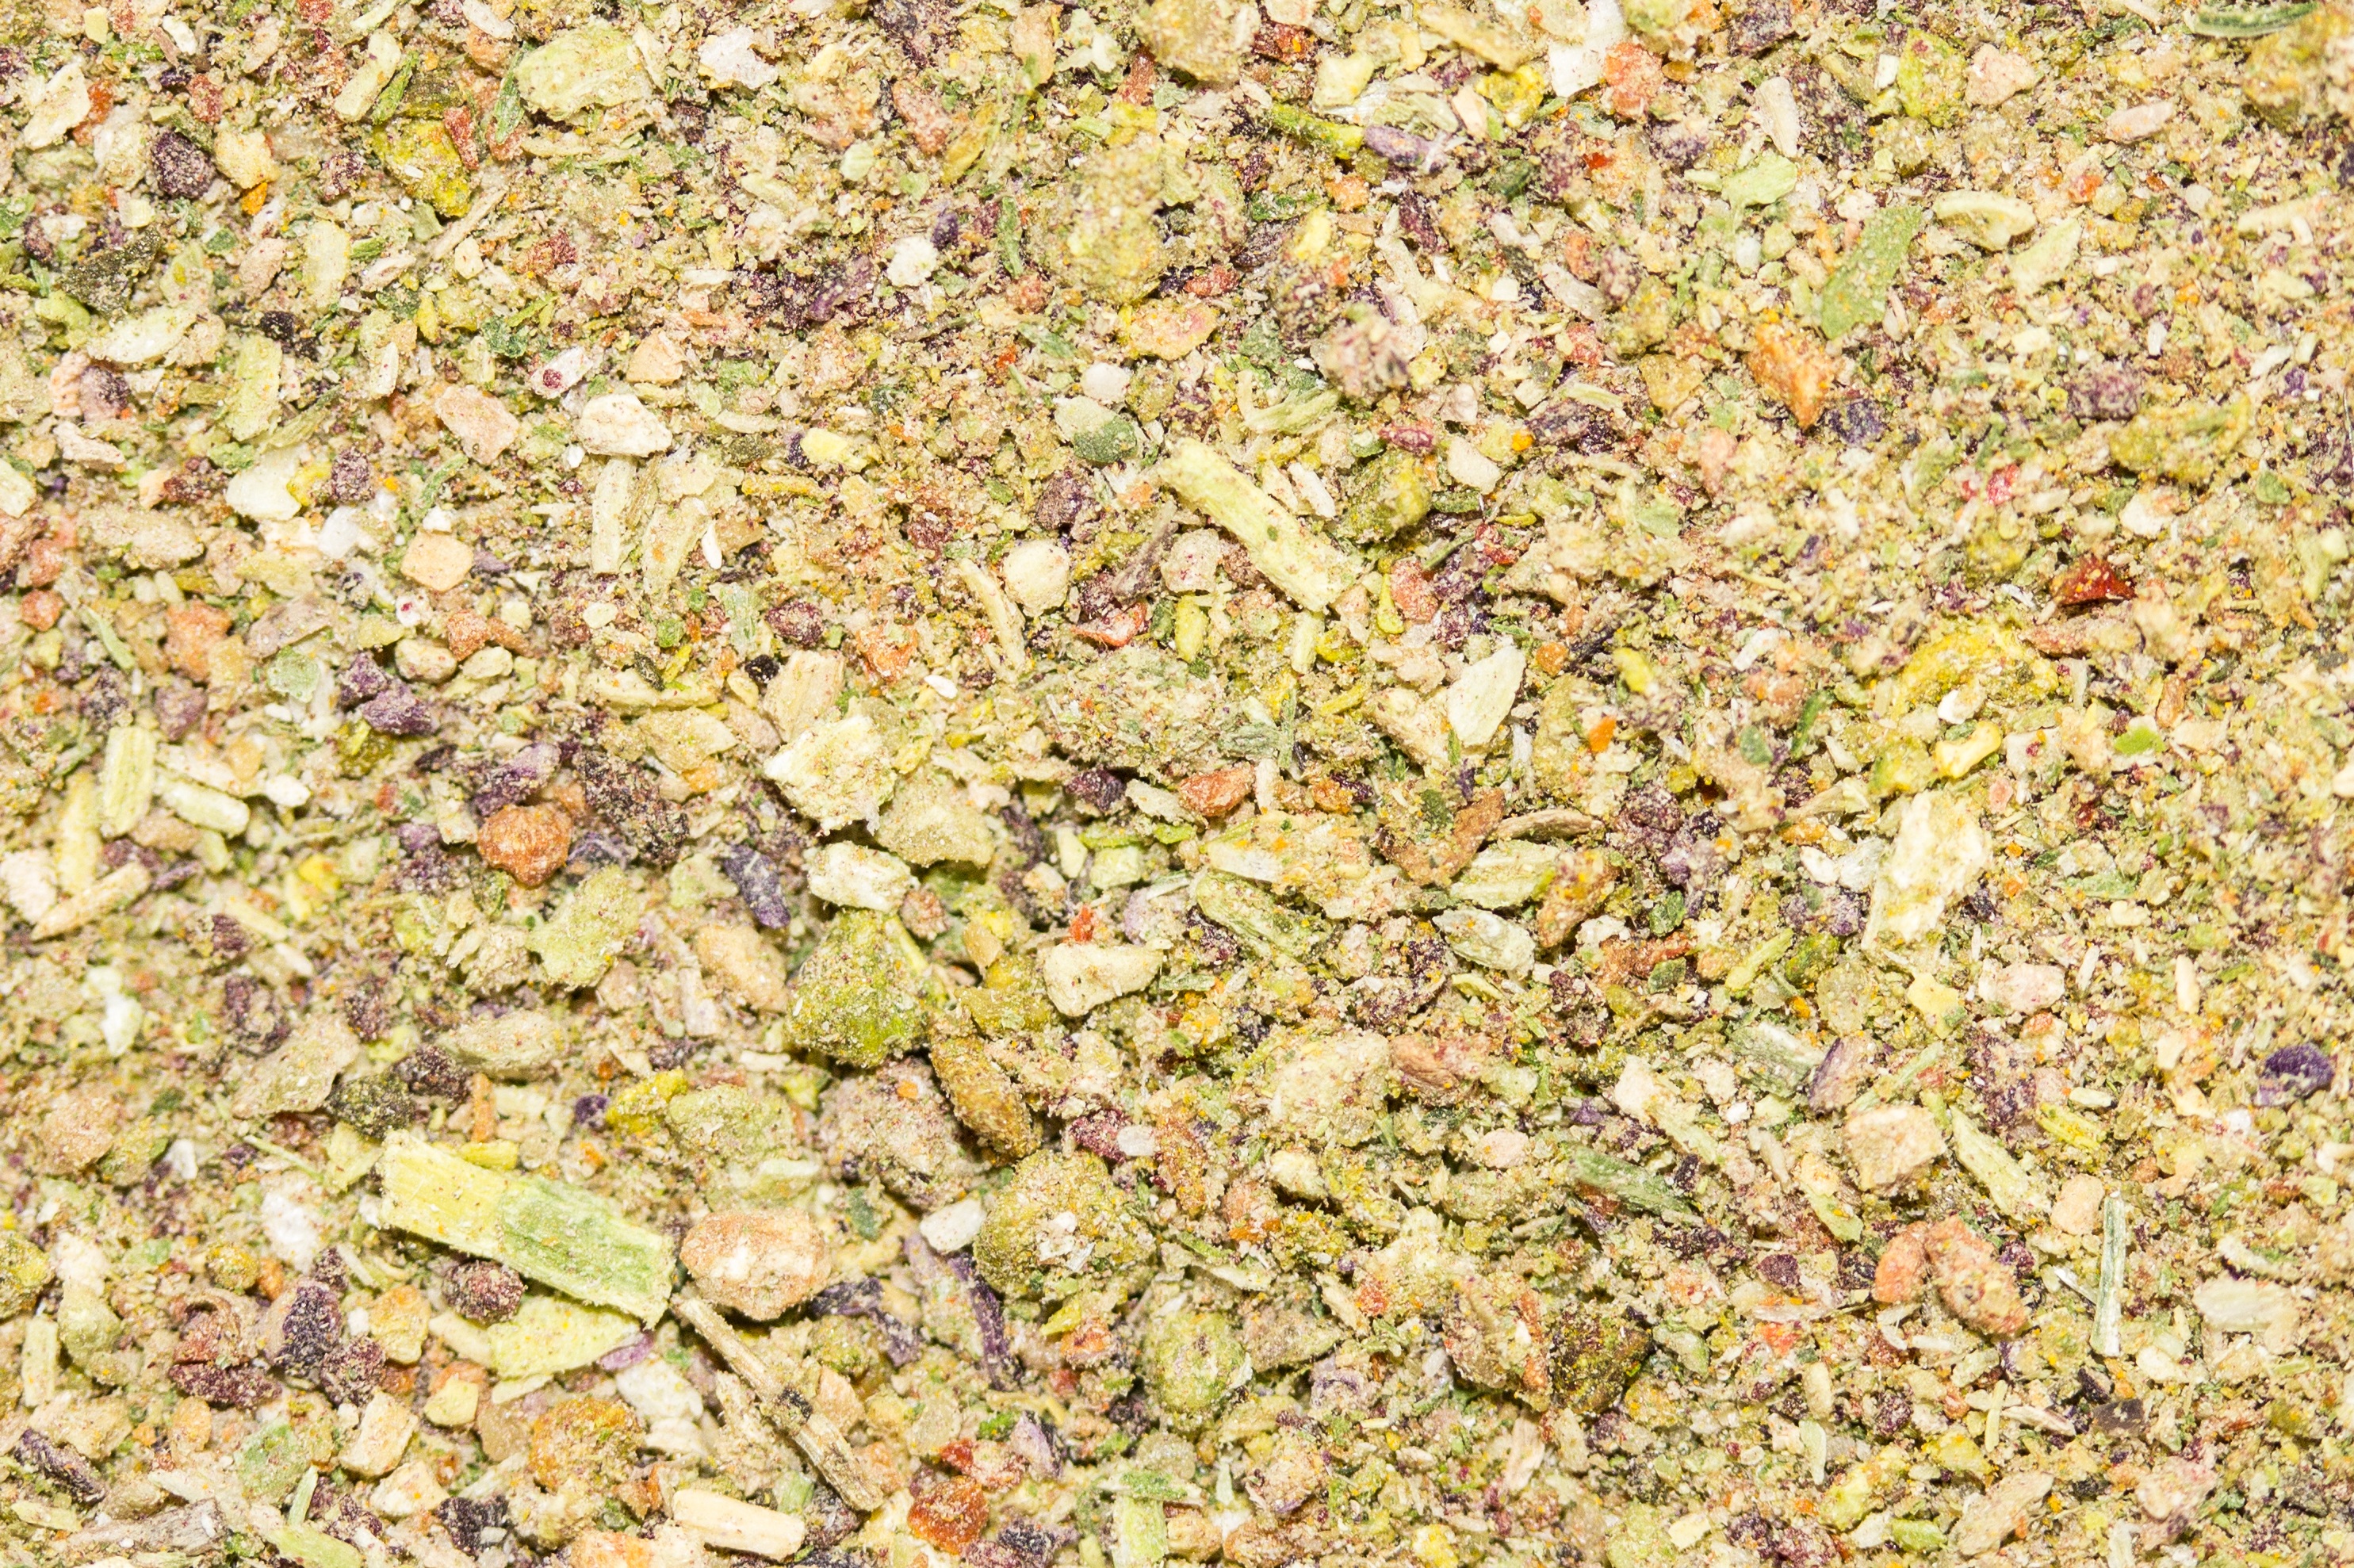
plant, leaf, flower, food, produce, autumn, soil, gravel, bouillon, dried vegetables, vegetable powder, grass family, vegetable broth, instant powder